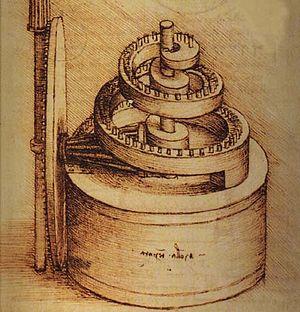
Le Codex Madrid est un double manuscrit de Léonard de Vinci découvert à la Bibliothèque nationale d'Espagne à Madrid en 1965 par le docteur Jules Piccus, professeur de langues à l'Université du Massachusetts. Le premier volume fut écrit entre 1490 et 1499, le second entre 1503 et 1505.